Nanguneri

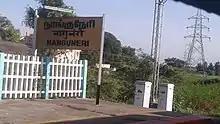
Nanguneri Railway Station

There is also a railway station in Nanguneri, which is situated in Tirunelveli - Nagercoil railway line. The station has 2 platforms. Trains like Guruvayur Express, Ananthapuri Express, Nagercoil - Mumbai CSMT Express, Madurai - Punalur Express, Kanyakumari - Rameshwaram Express, and other passenger trains halt in this station.